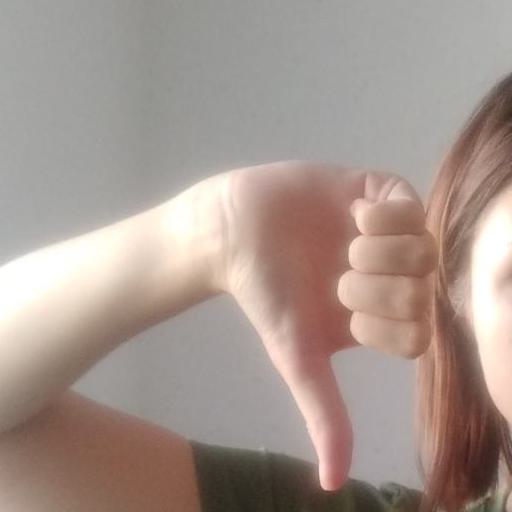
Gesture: dislike